Halvor Moxnes

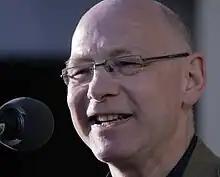
Moxnes in 2009

He was born in Stokke on 13 September 1944. He received his Doctor of Theology degree in 1978 with the thesis "Theology in Conflict: Studies in Paul's Understanding of God in Romans", and was appointed as a professor of the New Testament at the University of Oslo in 1984. In 2005 he received an honorary degree at the University of Copenhagen and he is also a member of the Norwegian Academy of Science and Letters. In 2006 ran for election as the dean of the Faculty of Theology, but lost to Trygve Wyller.